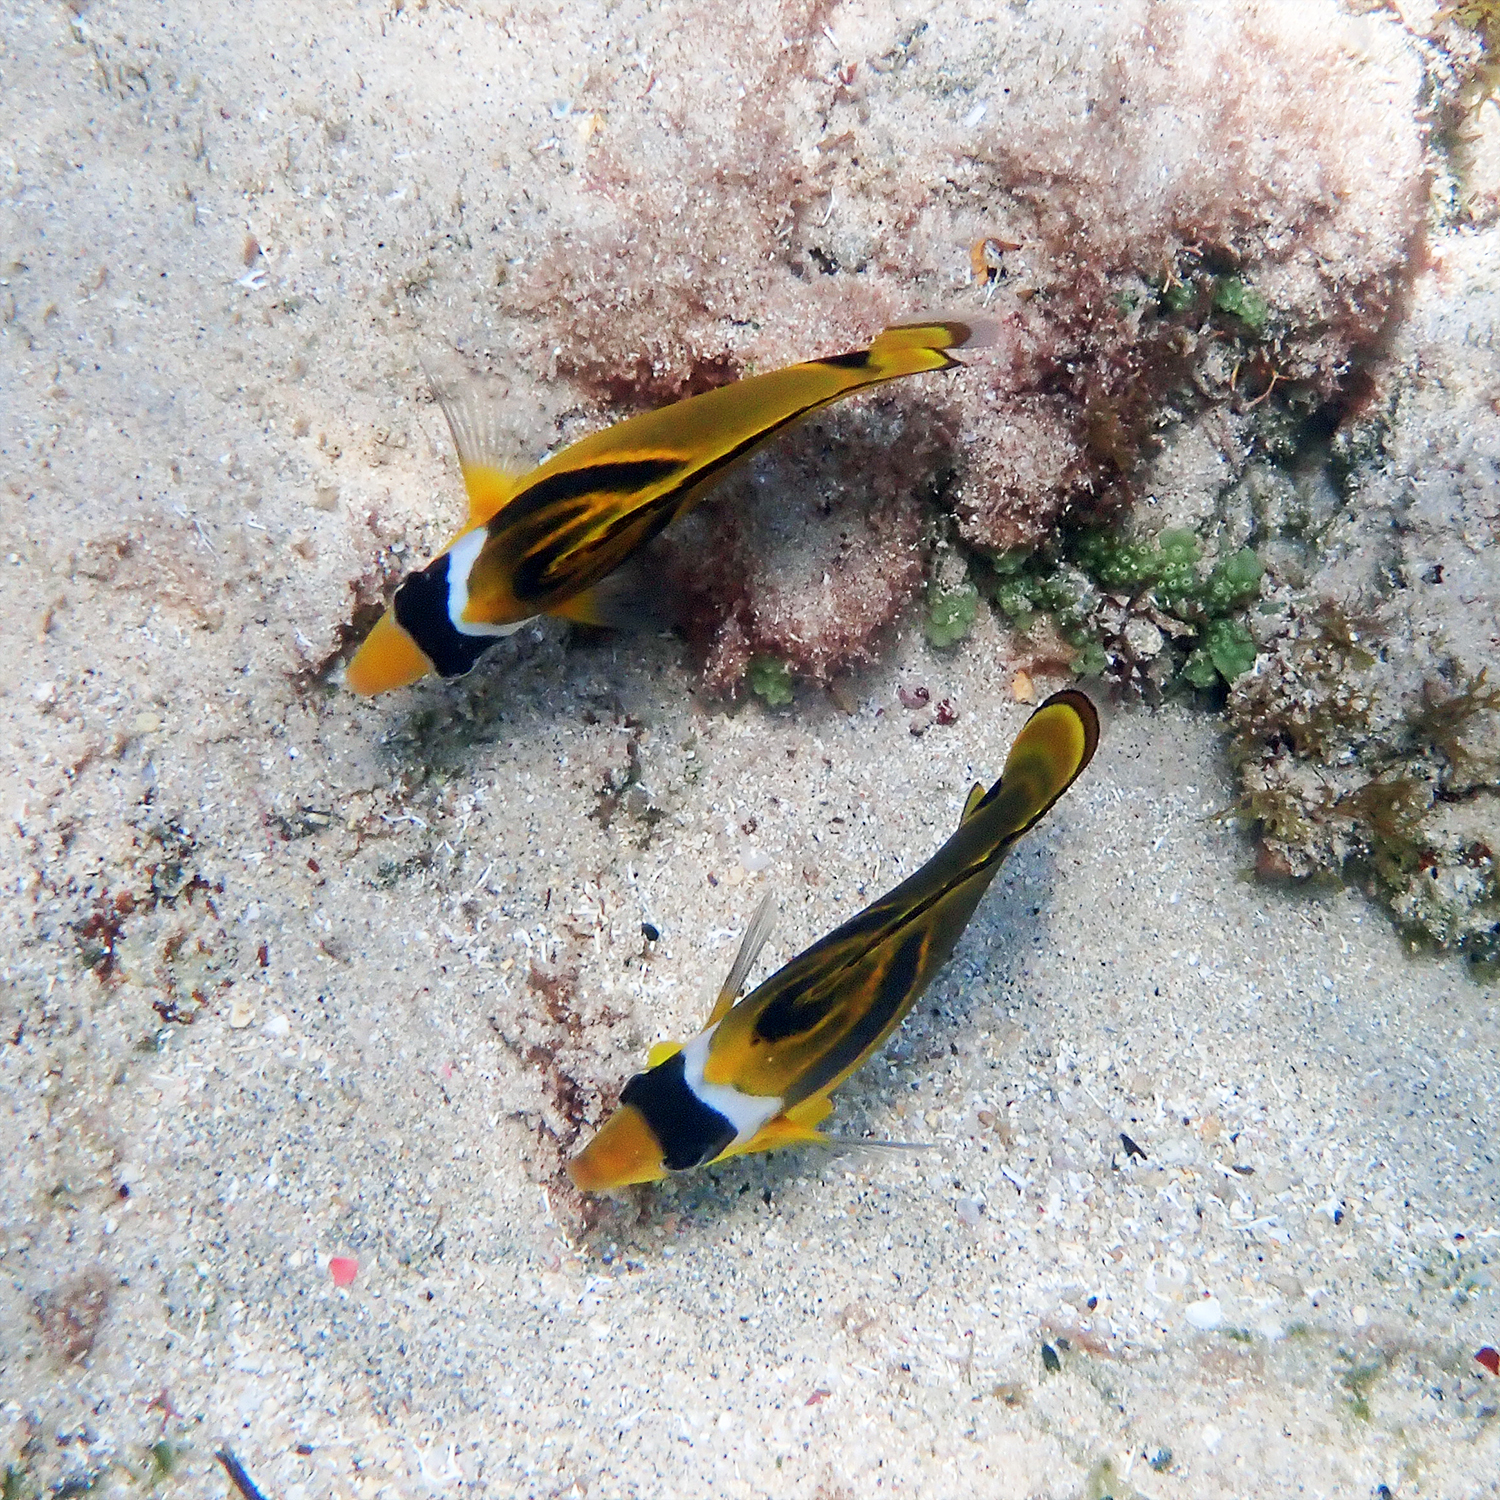
Chaetodon lunula (Raccoon Butterflyfish)